Ernie Bridge

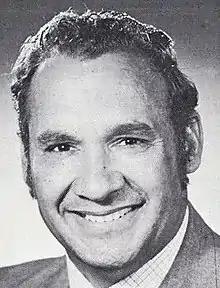

Ernest Francis Bridge, AM (15 December 193631 March 2013) was an Australian parliamentarian and country music singer. He was a member of the Western Australian Legislative Assembly from 1980 to 2001, representing the electorate of Kimberley, first as a Labor Party representative (1980–1996) and then as a Labor Independent MP (1996–2001). He was the first indigenous Australian to be a Cabinet minister in any Australian government.